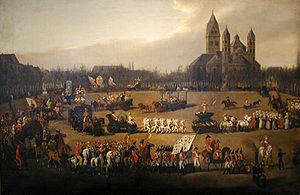
Simon Meister, né le 20 décembre 1796 à Coblence et mort le 29 février 1844 à Cologne, est un peintre allemand, connu pour ses scènes de bataille et ses portraits.